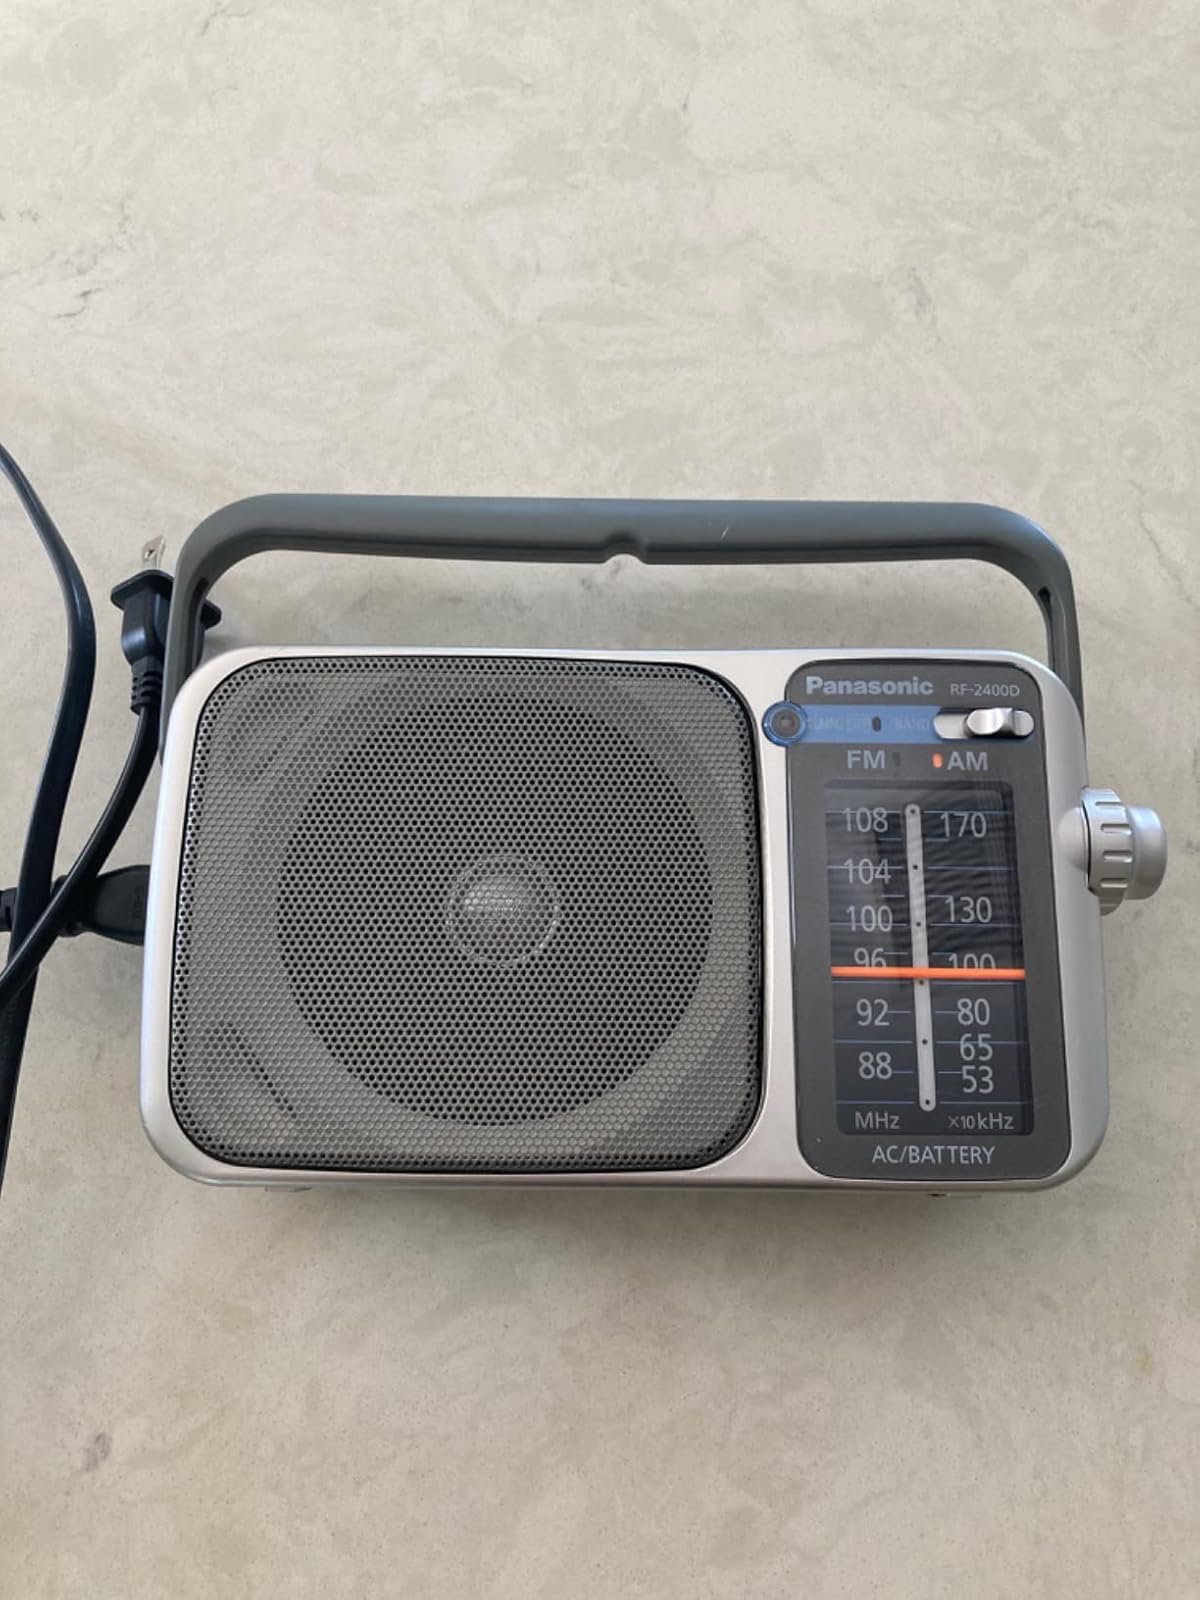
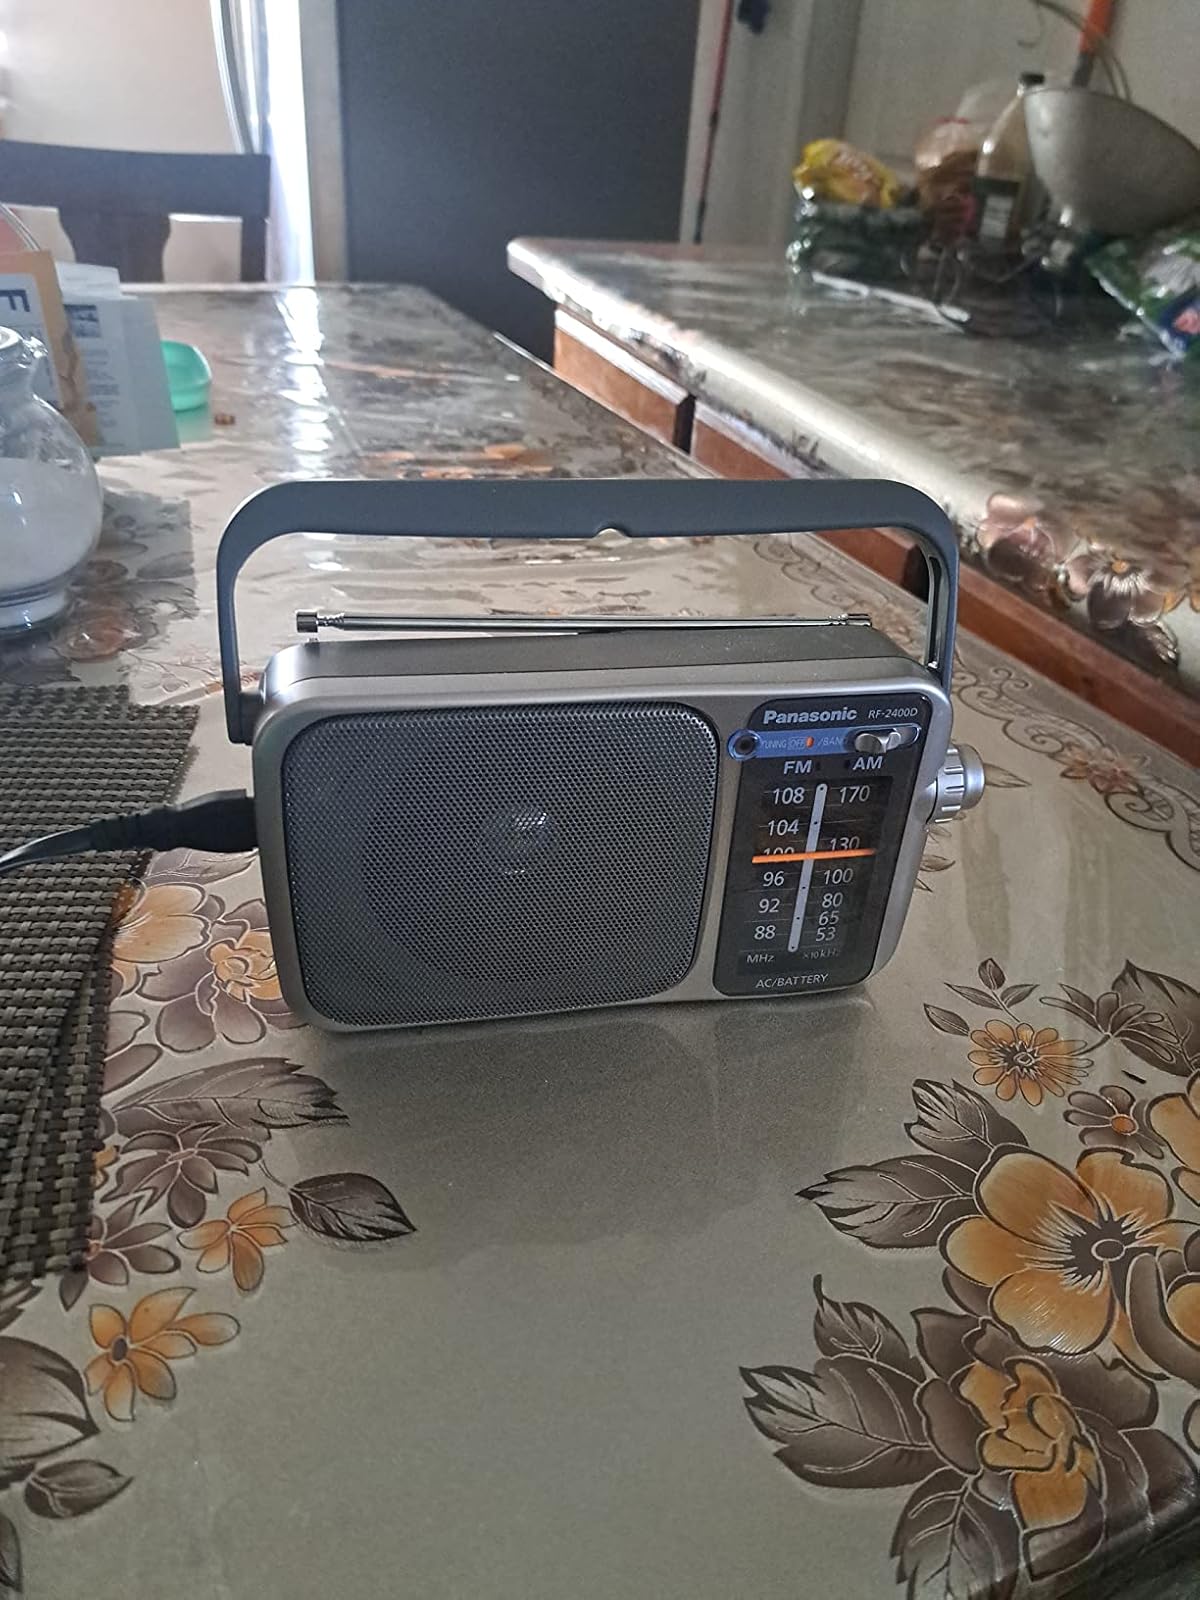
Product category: radio
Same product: yes